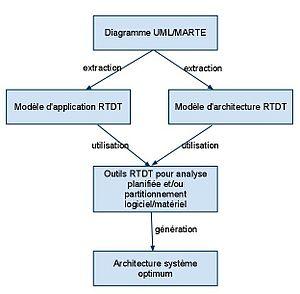
Modélisation UML/MARTE du partitionnement logiciel/matériel
Le partitionnement logiciel/matériel consiste à diviser les fonctions d'un système informatique entre celles qui seront exécutées par un logiciel classique et celles qui seront réalisées par un matériel spécifique. On parle de co-design, la conception est double, une conception logicielle et une conception matérielle.